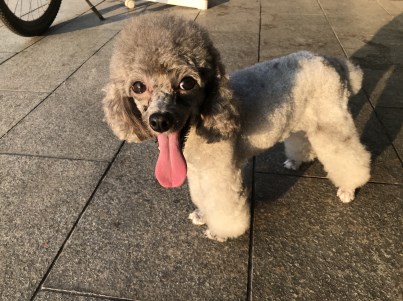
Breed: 2925-n000114-toy_poodle